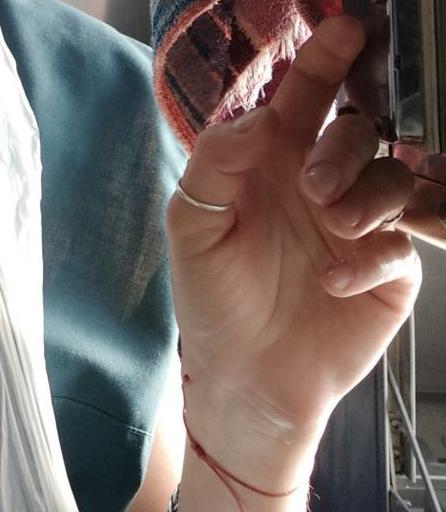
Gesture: no_gesture